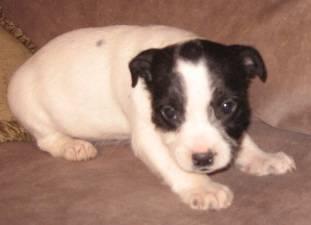
dog